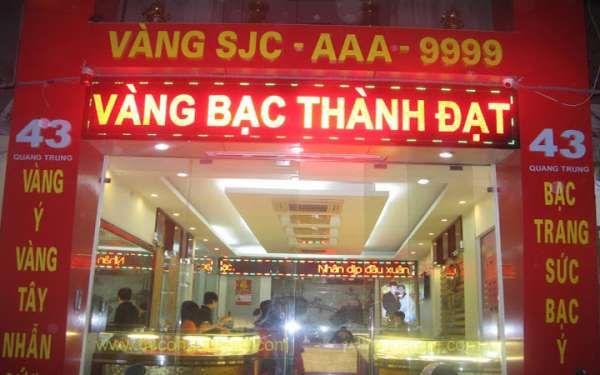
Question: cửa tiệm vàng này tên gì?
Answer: tiệm vàng bạc thành đạt